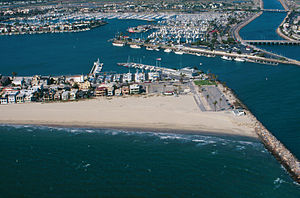
Mole
Moler gør havne sikrere og hindrer også aflejring af sediment inden i havnen. Long Beach Harbor, Californien, april 1998.
En mole er et bygningsværk, der fungerer som bølgebryder fra land ud i havet. Molen kan være opbygget med et bolværk med skrå eller lodrette sider af forskellige materialer, eksempelvis træ, sten, stål eller beton.